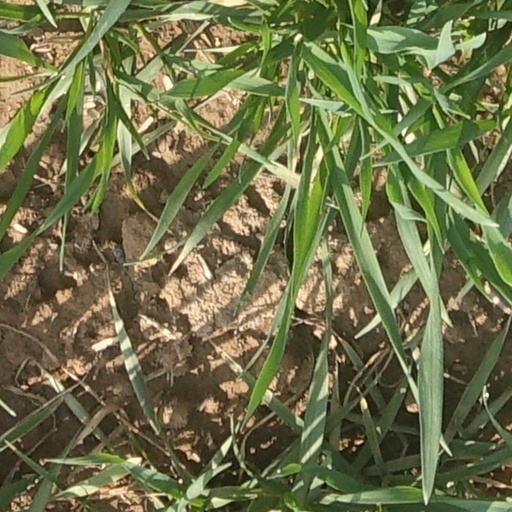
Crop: wheat